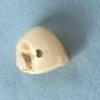
Maize quality: Bad